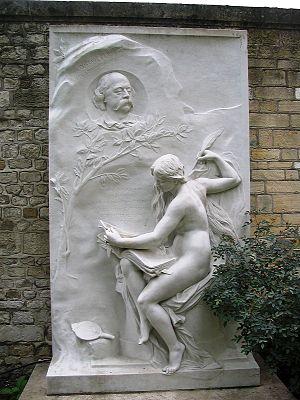
Gustave Flaubert est un écrivain français né à Rouen le 12 décembre 1821 et mort à Croisset, lieu-dit de la commune de Canteleu, le 8 mai 1880.
Henri Michel Antoine Chapu est un sculpteur et médailleur français, né le 29 septembre 1833 au Mée-sur-Seine et mort le 21 avril 1891 dans le 7ᵉ arrondissement de Paris.